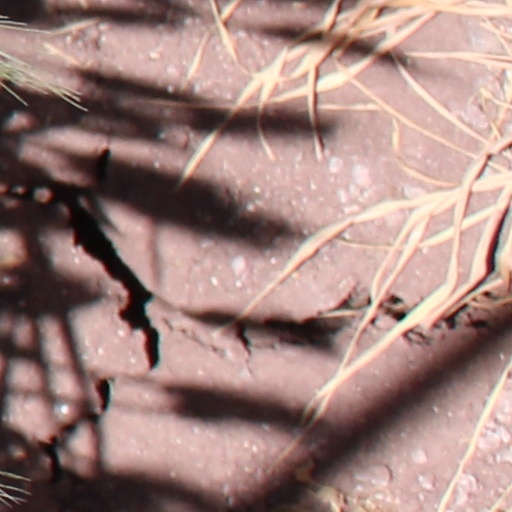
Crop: wheat